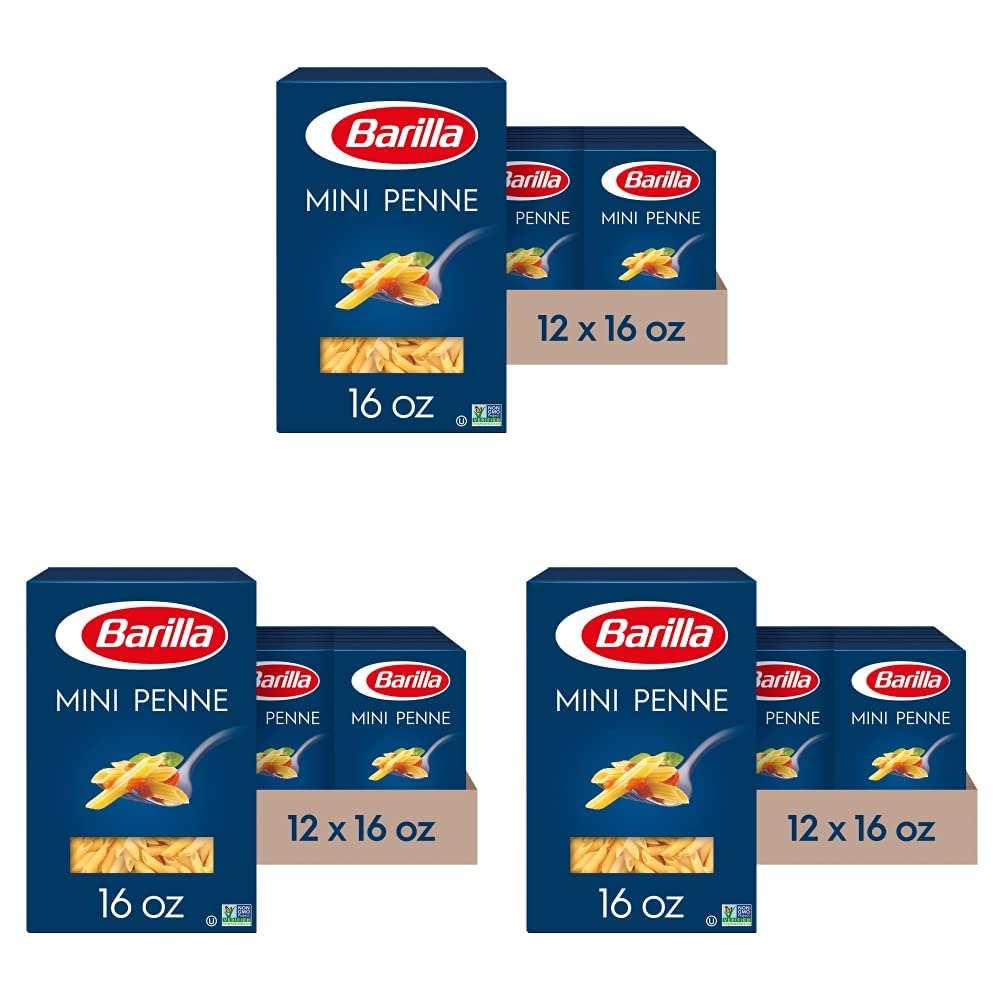
Item Name: Barilla Mini Penne Pasta, 16 oz. Box (Pack of 36) - Non-GMO Pasta Made with Durum Wheat Semolina - Italy's #1 Pasta Brand - Kosher Certified Pasta
Bullet Point 1: MINI PENNE PASTA: Mini penne is a miniature version of the beloved penne pasta, one of the most famous Italian pasta shapes and loved across Italy; Stock up with this pack of 36, 16-ounce boxes of mini penne pasta
Bullet Point 2: BARILLA PASTA: Made with 100% durum wheat and water to deliver great taste and "al dente" texture every time
Bullet Point 3: CREATE DELICIOUS PASTA MEALS: Pair mini penne pasta with a chunkier meat or vegetable-based pasta sauce, a refined dairy-based pasta sauce, tomato sauce, or a spicy sauce
Bullet Point 4: COOKS TO PERFECTION EVERY TIME: Perfect pasta in 7-8 minutes
Bullet Point 5: NON-GMO & KOSHER CERTIFIED PASTA: Barilla Mini Penne pasta is crafted with the highest quality Non-GMO ingredients and is kosher certified
Bullet Point 6: FREE FROM MAJOR ALLERGENS: Barilla pasta is lactose, peanut, shell fish, fish, tree nut, and soy free; Suitable for vegetarians
Bullet Point 7: UNCOMPROMISING QUALITY, TRUSTED FOR GENERATIONS: A pantry staple, people know Barilla stands for quality and a perfectly "al dente" pasta texture every time; That's why Barilla pasta has been an Italian favorite for over 140 years
Value: 576.0
Unit: Ounce

Price: 2.41